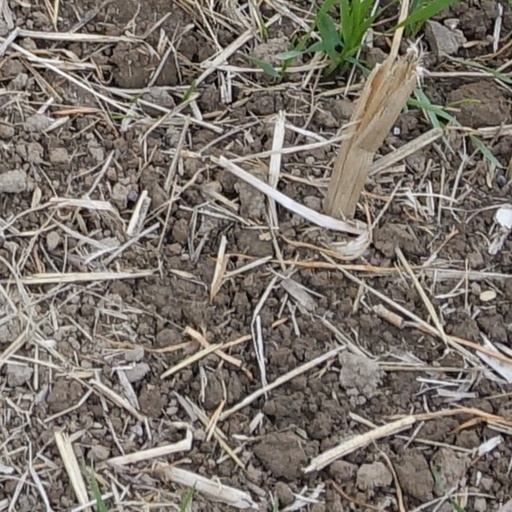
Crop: wheat